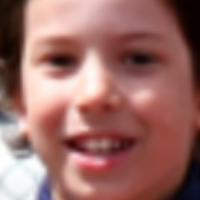
Age group: age 01-10